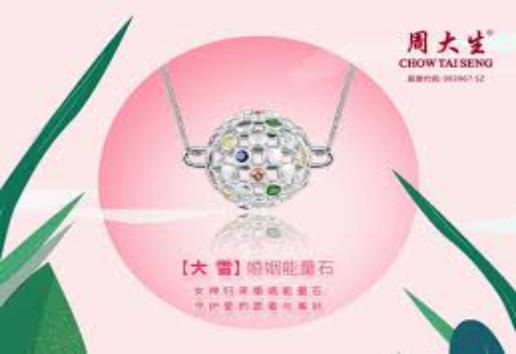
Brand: CHOW TAI SENG-1
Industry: Others